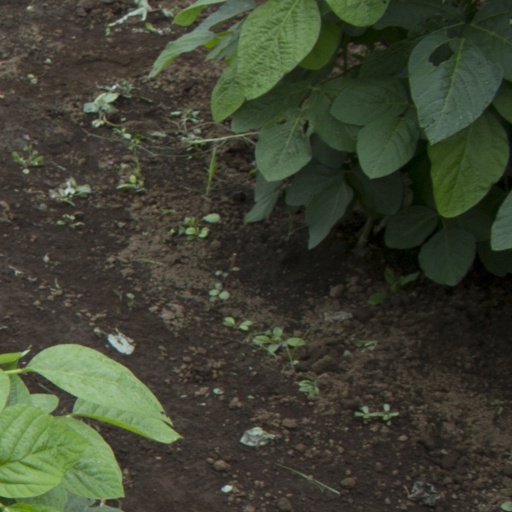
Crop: soybean